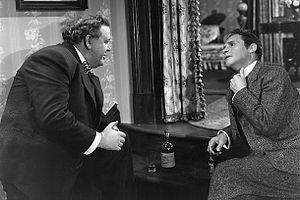
Henry Daniell est un acteur britannique, né le 5 mars 1894 à Barnes, au Royaume-Uni et mort le 31 octobre 1963 à Santa Monica.